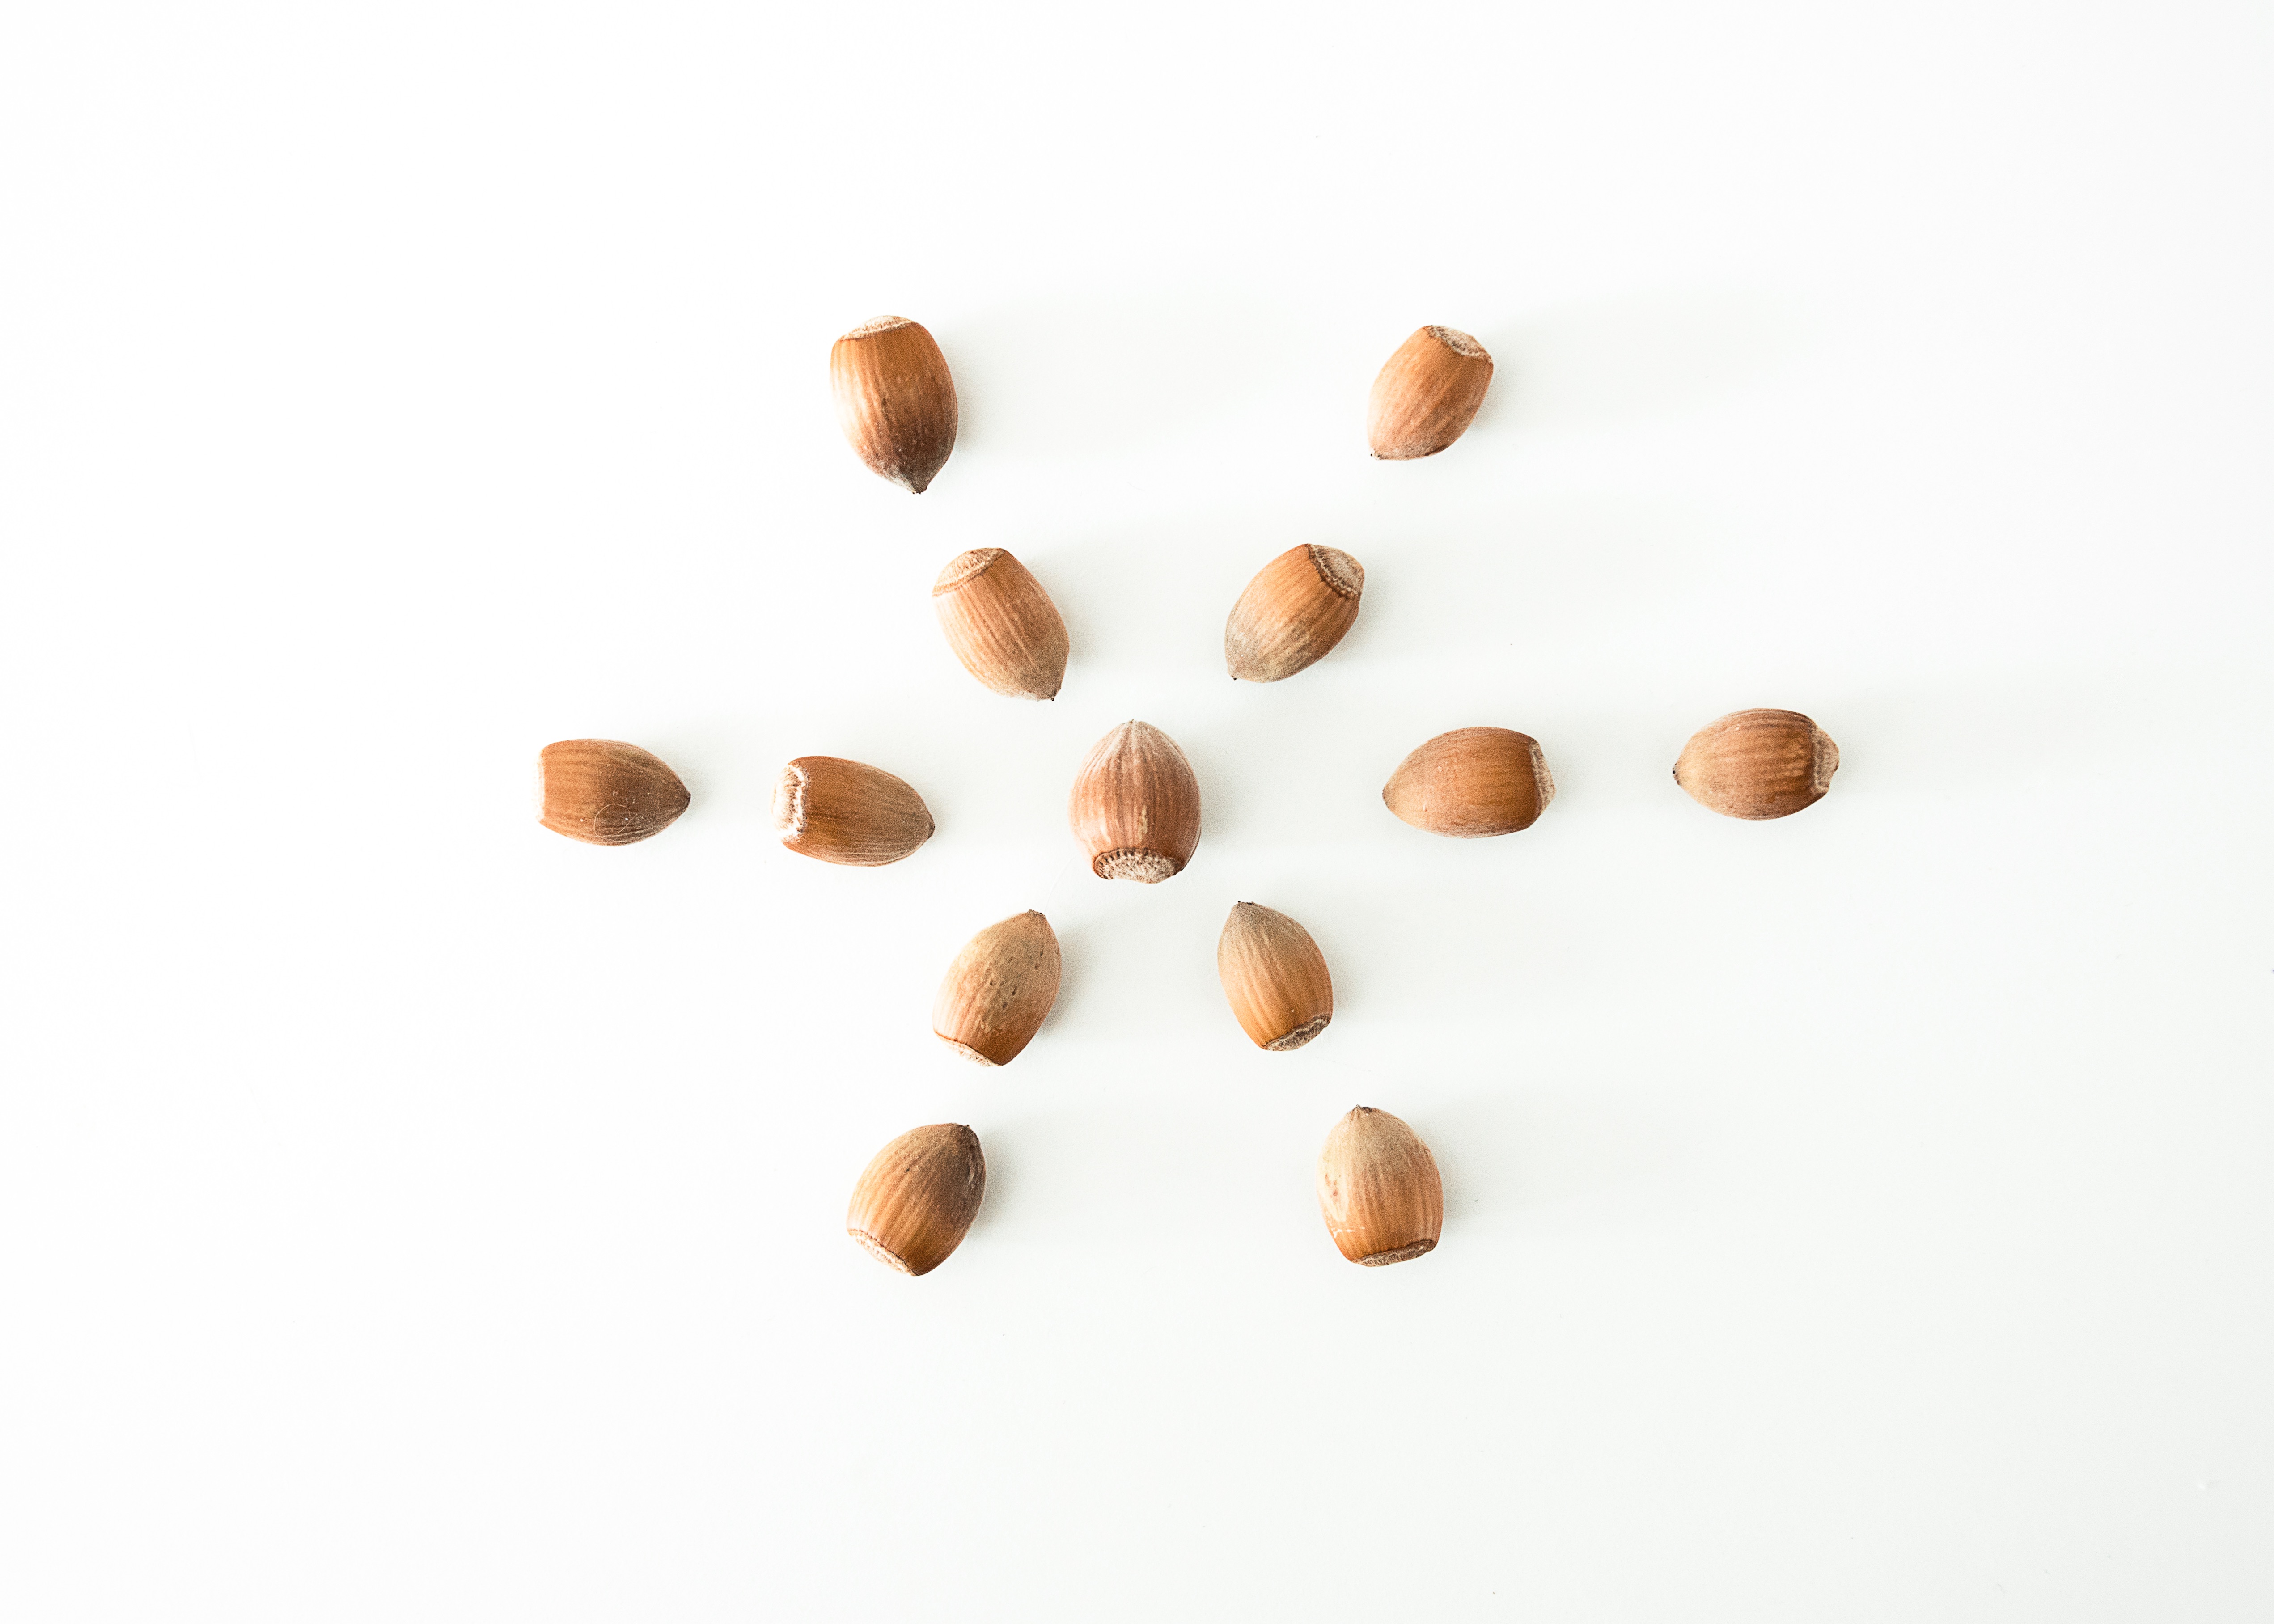
wood, leaf, petal, heart, food, produce, brown